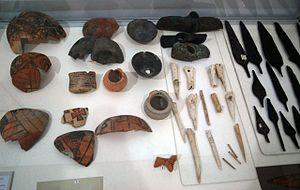
Le IVᵉ millénaire av. J.-C. a débuté le 1ᵉʳ janvier 4000 av. J.-C. et s’est achevé le 31 décembre 3001 av. J.-C. dans le calendrier julien proleptique.